Móng Cái

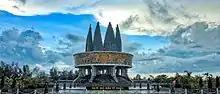
Monument of the Sa Vĩ Symbol.

The nearby Trà Cổ Beach of Móng Cái attracts many Vietnamese tourists who come every year from Hanoi or Haiphong. With two five-star hotels and a large number of private hotels and guesthouses, Móng Cái is able to provide more than adequate lodging for many tourists.